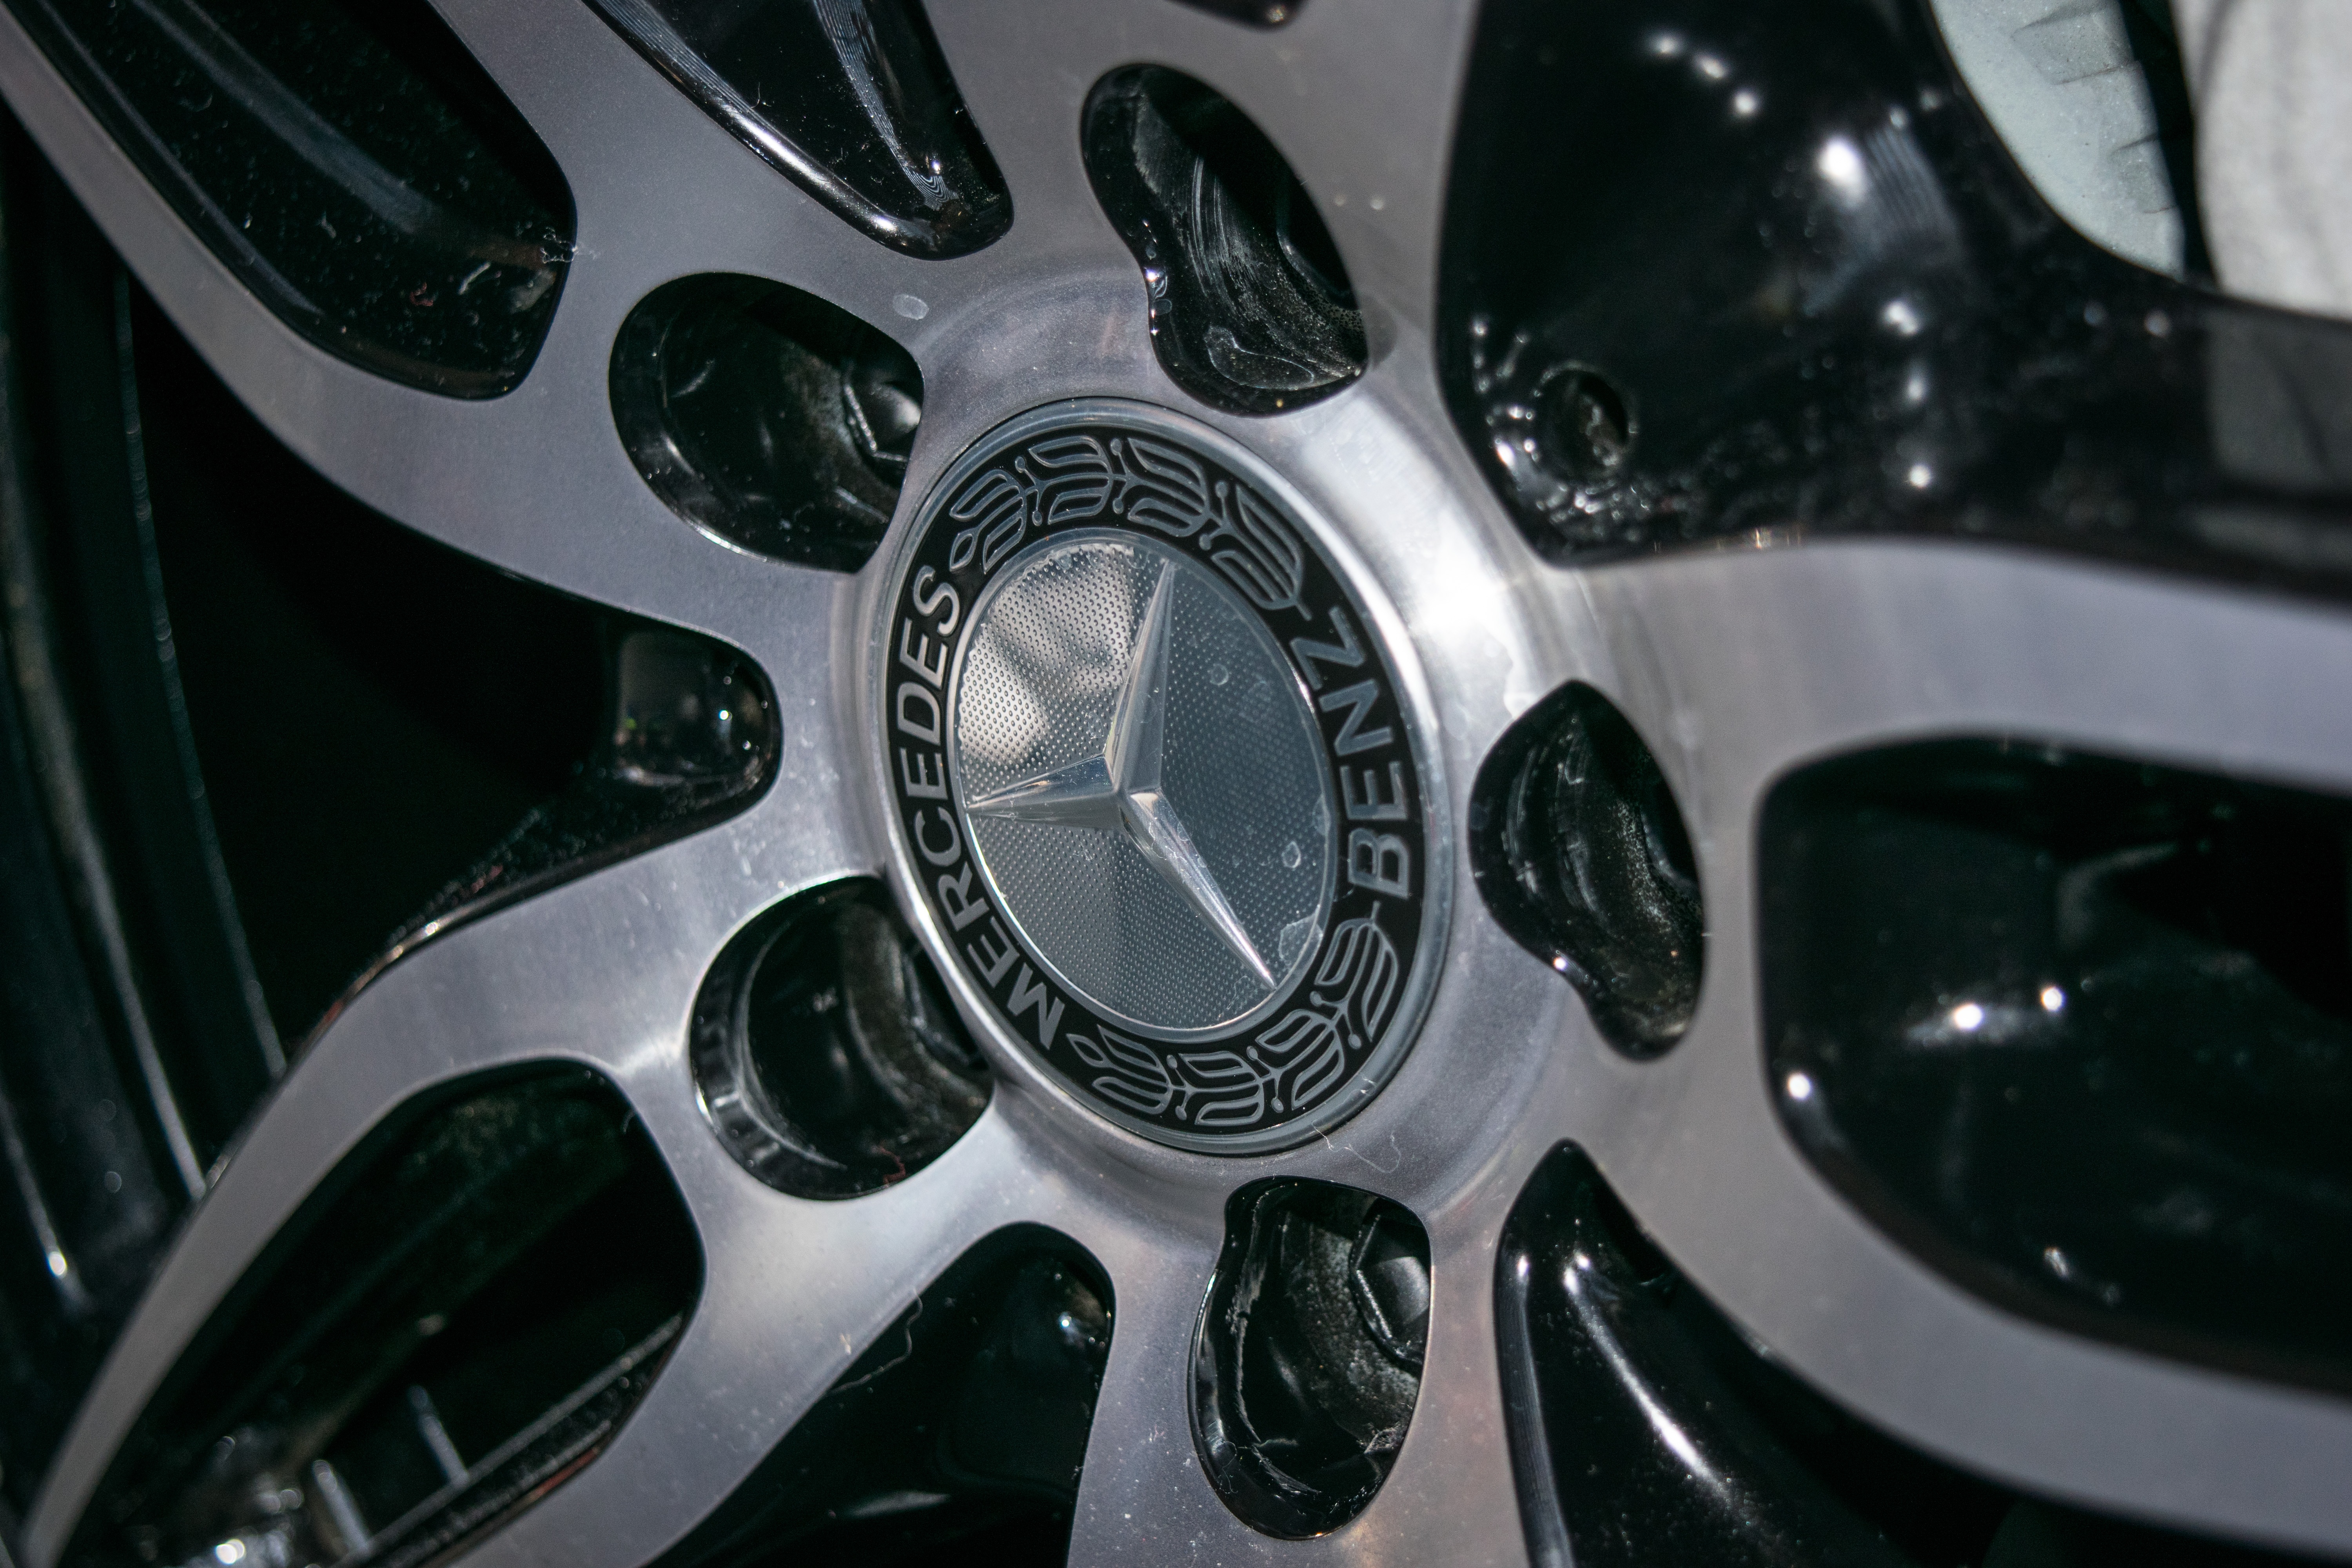
technology, car, wheel, automobile, transportation, transport, vehicle, spoke, show, metal, auto, industry, business, steering wheel, modern, automotive, luxury, design, logo, wheels, rim, motor, sedan, new, style, mercedes, event, exhibition, mercedes benz, brakes, benz, showroom, rims, city car, alloy wheel, sport utility vehicle, land vehicle, automobile make, automotive exterior, compact car, luxury vehicle, family car, executive car